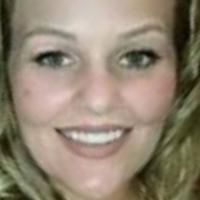
Age group: age 21-30